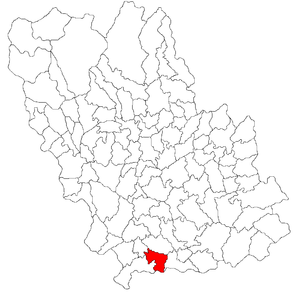
Gorgota est une commune roumaine du județ de Prahova, dans la région historique de Valachie et dans la région de développement du Sud.